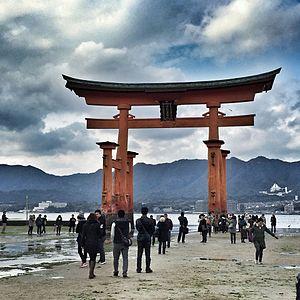
L'époque de Heian est l'une des 14 subdivisions traditionnelles de l'histoire du Japon. Cette période, précédée par l'époque de Nara, commence en 794 et s'achève en 1185 avec l'époque de Kamakura. L'ancienne capitale, Nara, est abandonnée au profit de la création de Heian-kyō, future Kyoto.